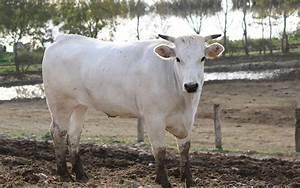
cow